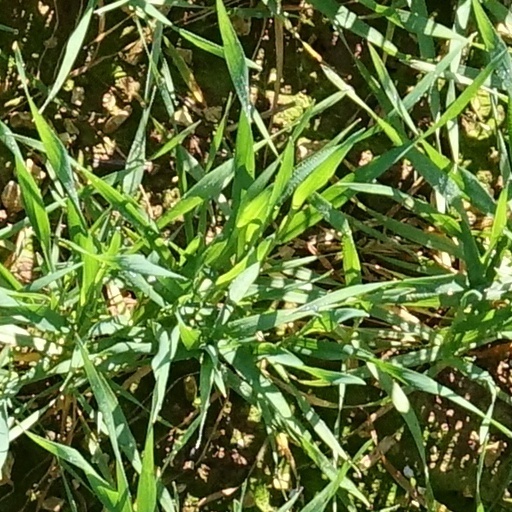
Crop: wheat